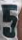
Number: 5